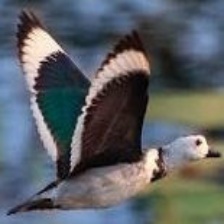
Species: AFRICAN PYGMY GOOSE
Scientific name: NETTAPUS AURITUS
ImageNet parent category: goose